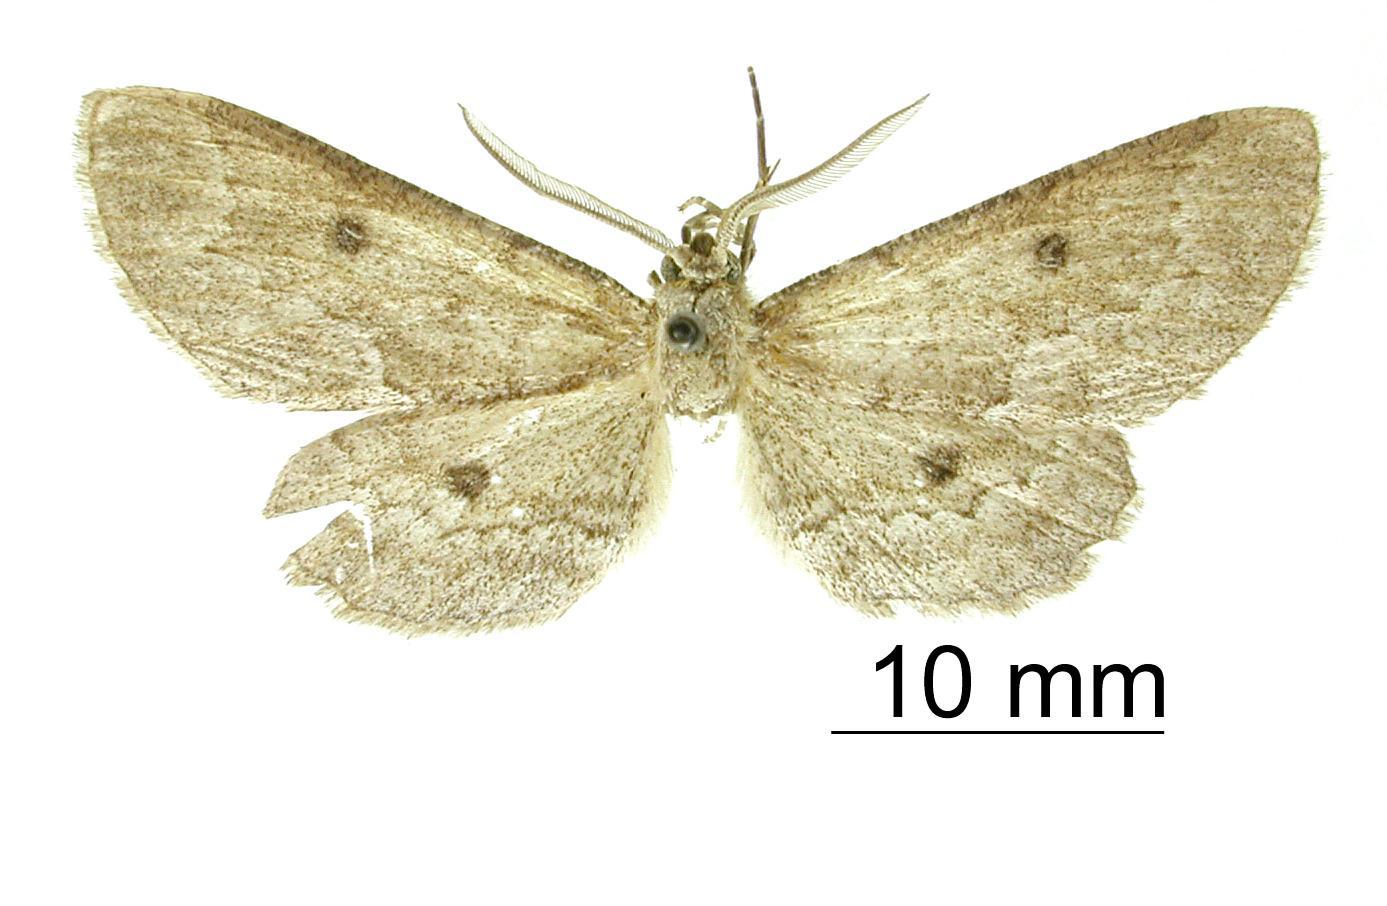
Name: Gloduria dyslogista
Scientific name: Gloduria dyslogista Dyar, 1924
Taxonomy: Animalia, Arthropoda, Insecta, Lepidoptera, Geometridae, Ennominae
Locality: Colima, Mexico, Mexico